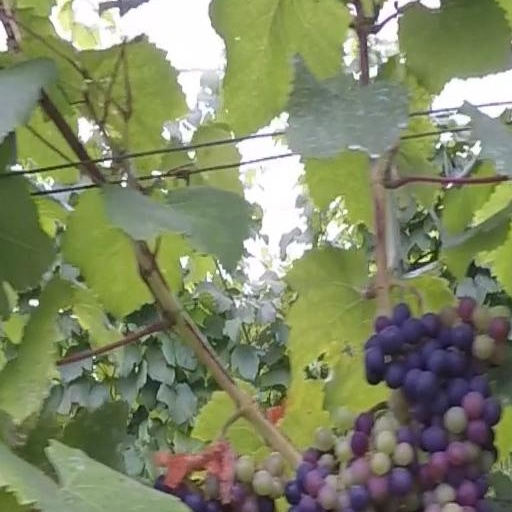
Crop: grape